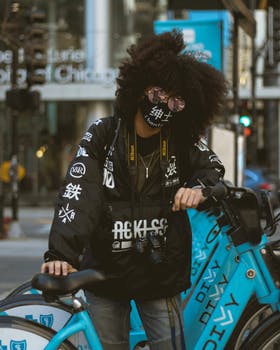
Label: No Watermark